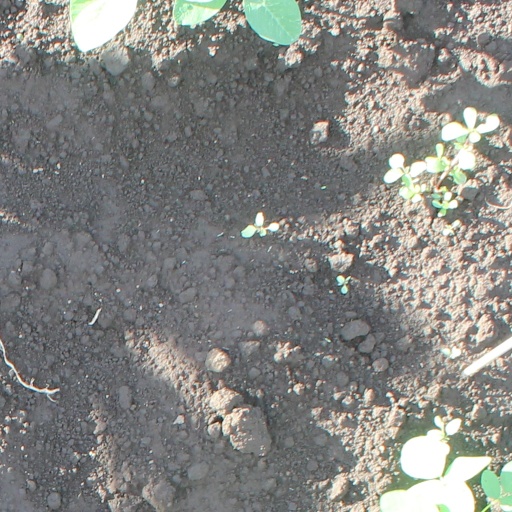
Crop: soybean